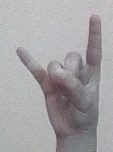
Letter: la